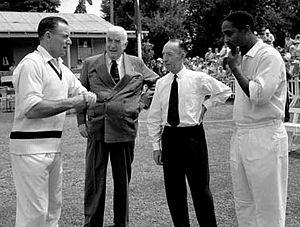
Le Onze du premier ministre, en anglais Prime Minister's XI, anciennement Australian Prime Minister's Invitation XI, est une équipe australienne de cricket qui joue un unique match annuel au Manuka Oval de Canberra. Elle affronte généralement une sélection nationale en tournée dans le pays. La première de ces rencontres a eu lieu en 1951. Certains premiers ministres participent de manière plus ou moins directe à la sélection des joueurs.